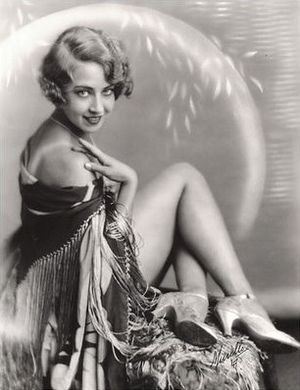
Doris Eaton Travis
Doris Eaton Travis var en amerikansk skuespillerinde og danserinde.